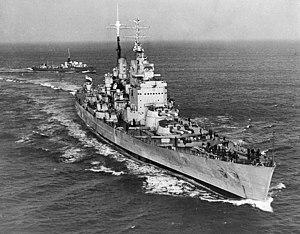
Construit pendant la Seconde Guerre mondiale, le HMS Vanguard est l'ultime cuirassé de la Royal Navy, et l'unique de sa classe. Répondant à un besoin formulé au début de 1939 de faire rapidement face aux cuirassés modernes allemands et japonais, il a été doté de quatre tourelles doubles de 381 mm, prévues pour les croiseurs de bataille HMS Courageous et HMS Glorious, achevés comme porte-avions après la Première Guerre mondiale, et qui étaient donc disponibles sans délai. Rénovées et installées sur ce bâtiment, elles lui vaudront le surnom de « cuirassé avec les dents de sa grand-tante ».